Venturi (company)

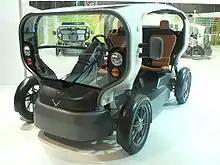
Venturi Eclectic

In December 2021, the Voxan Wattman, driven by Max Biaggi, set 21 new world speed records for an electric motorcycle.